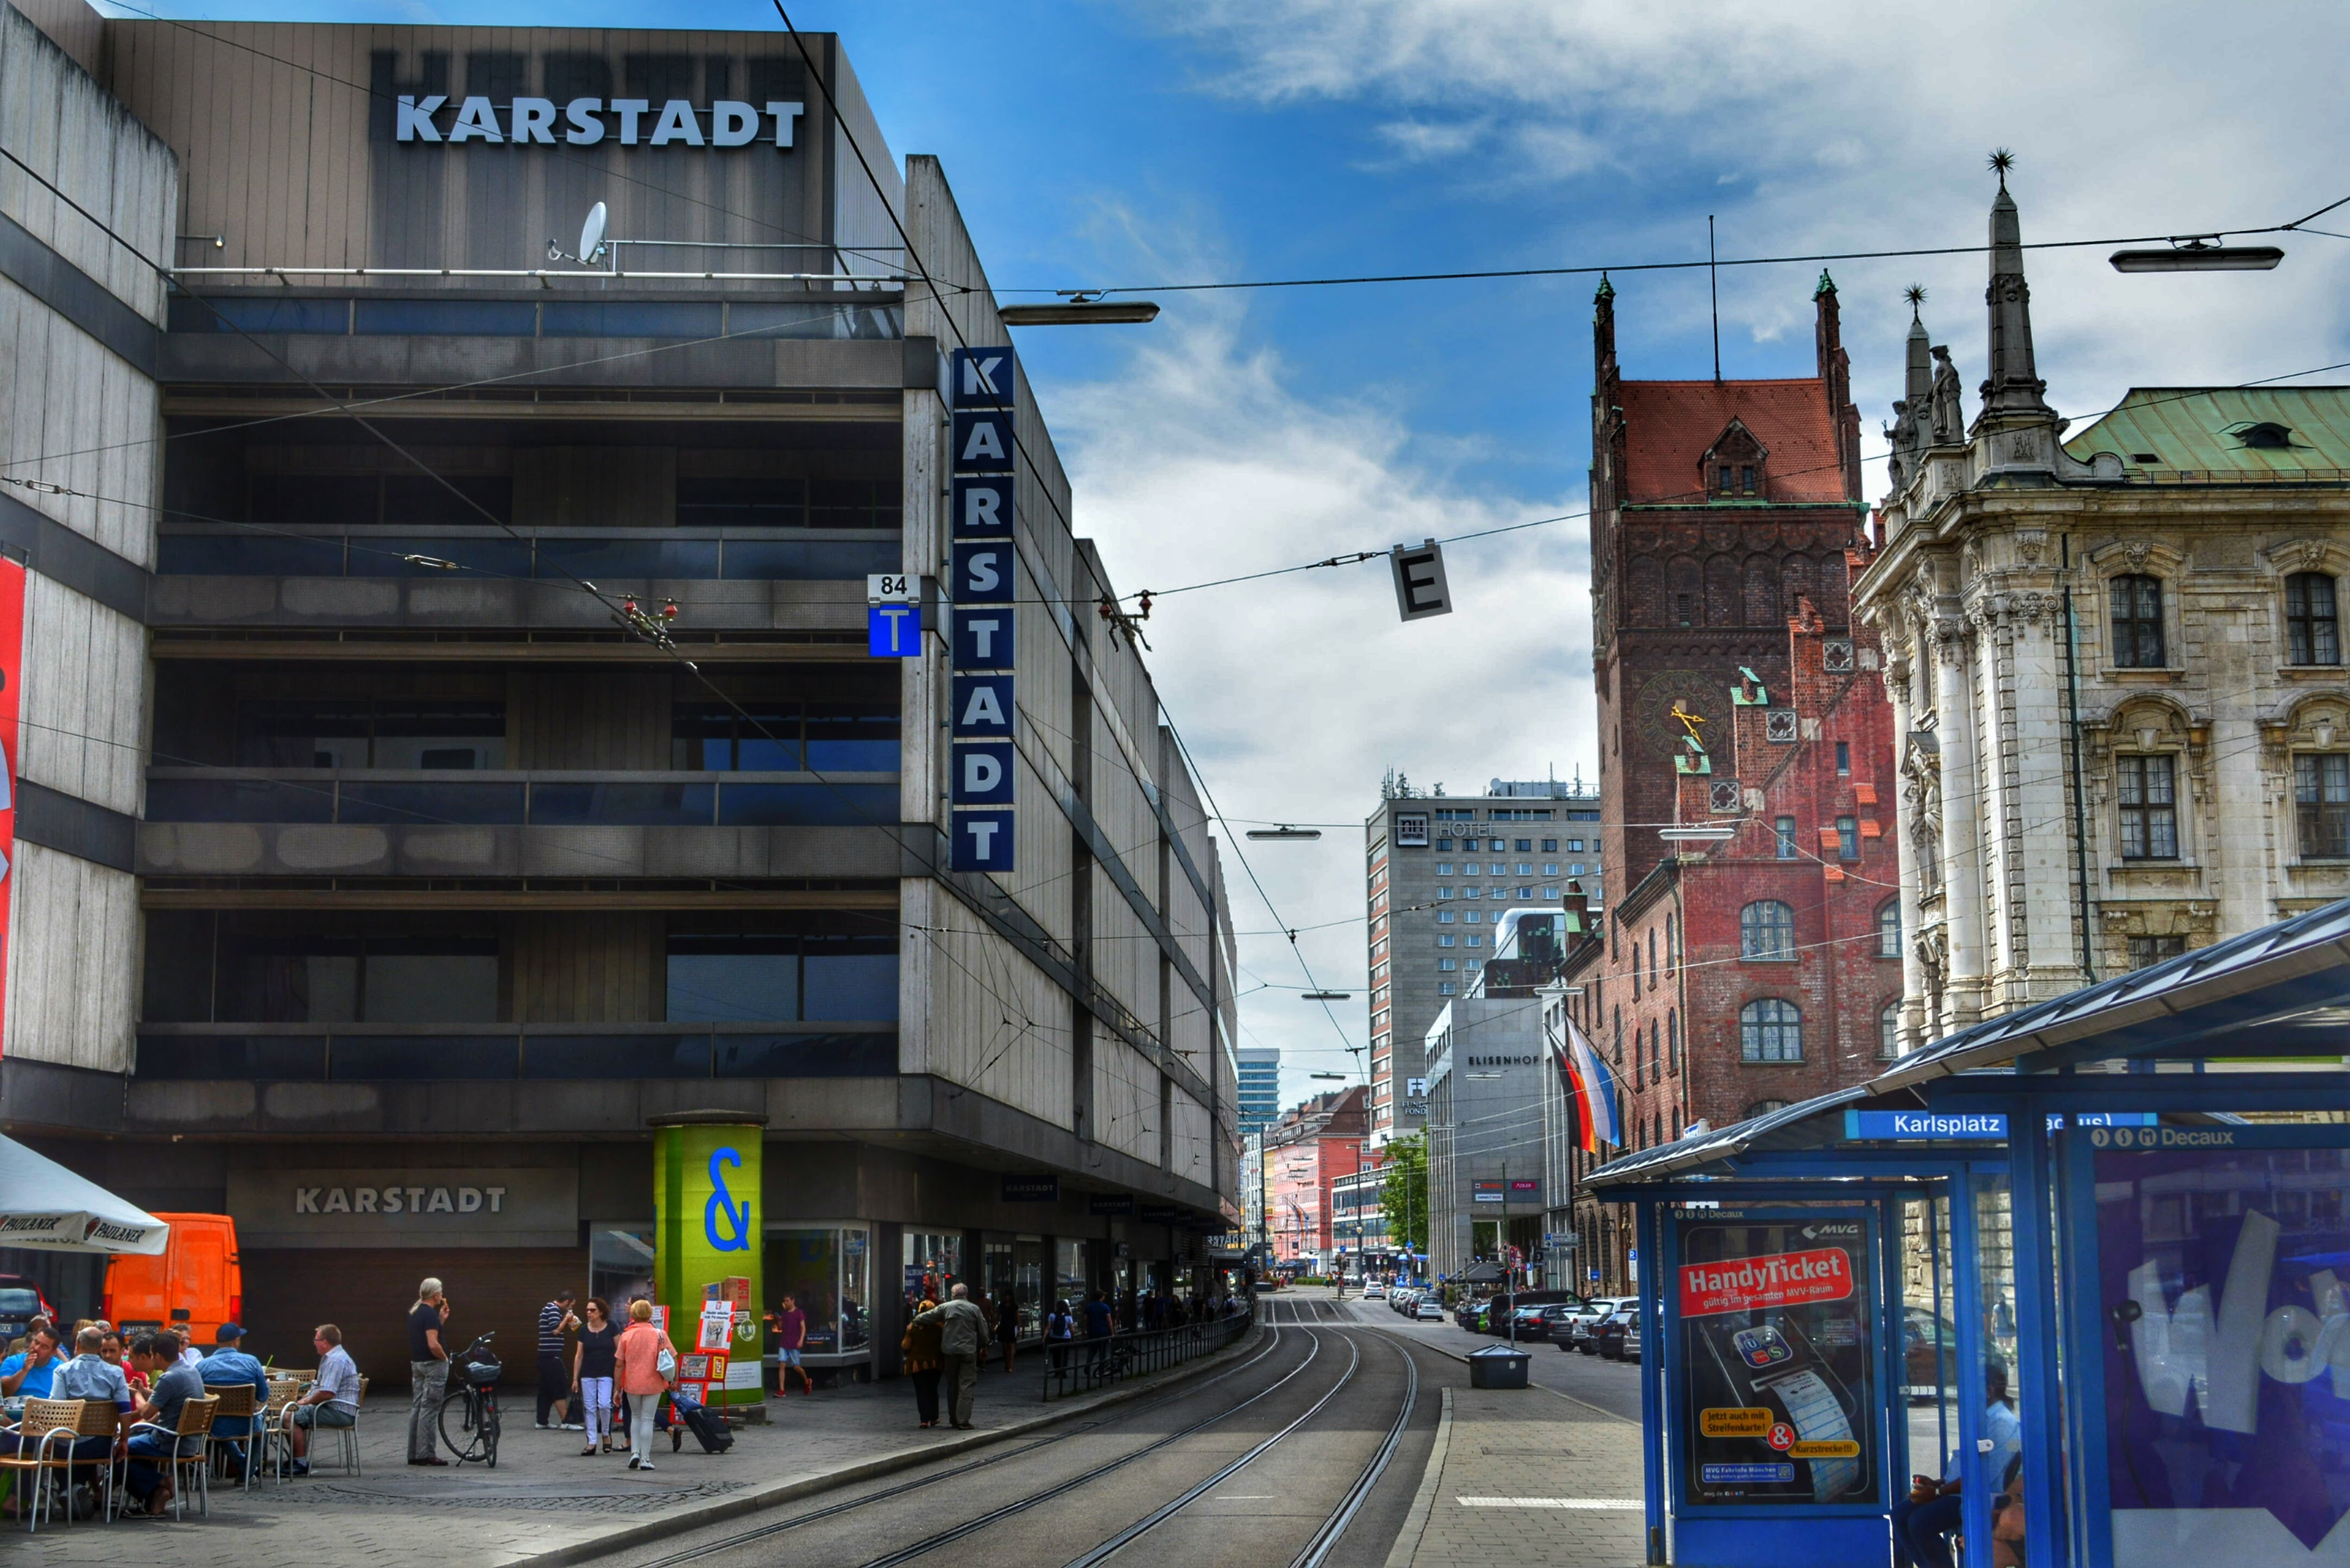
pedestrian, road, street, town, city, cityscape, downtown, transport, vehicle, tourism, lane, public transport, infrastructure, neighbourhood, urban area, residential area, human settlement, metropolitan area